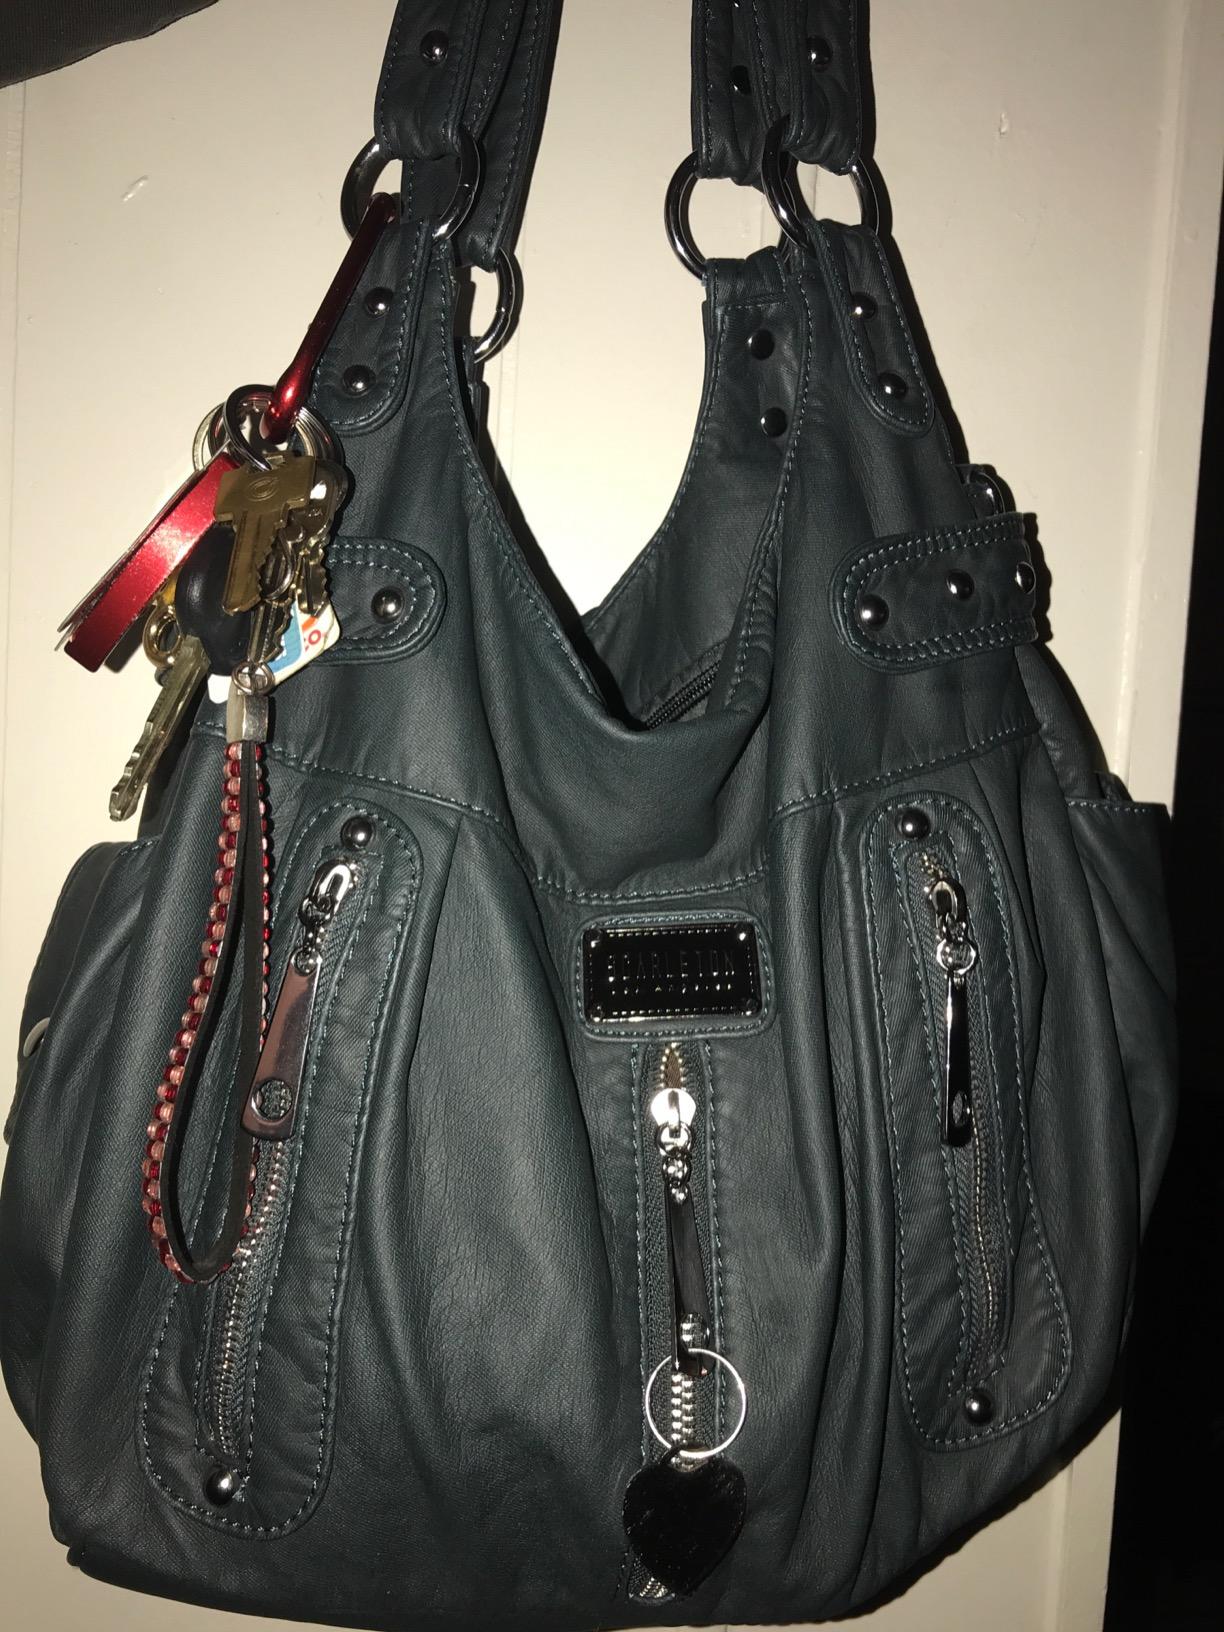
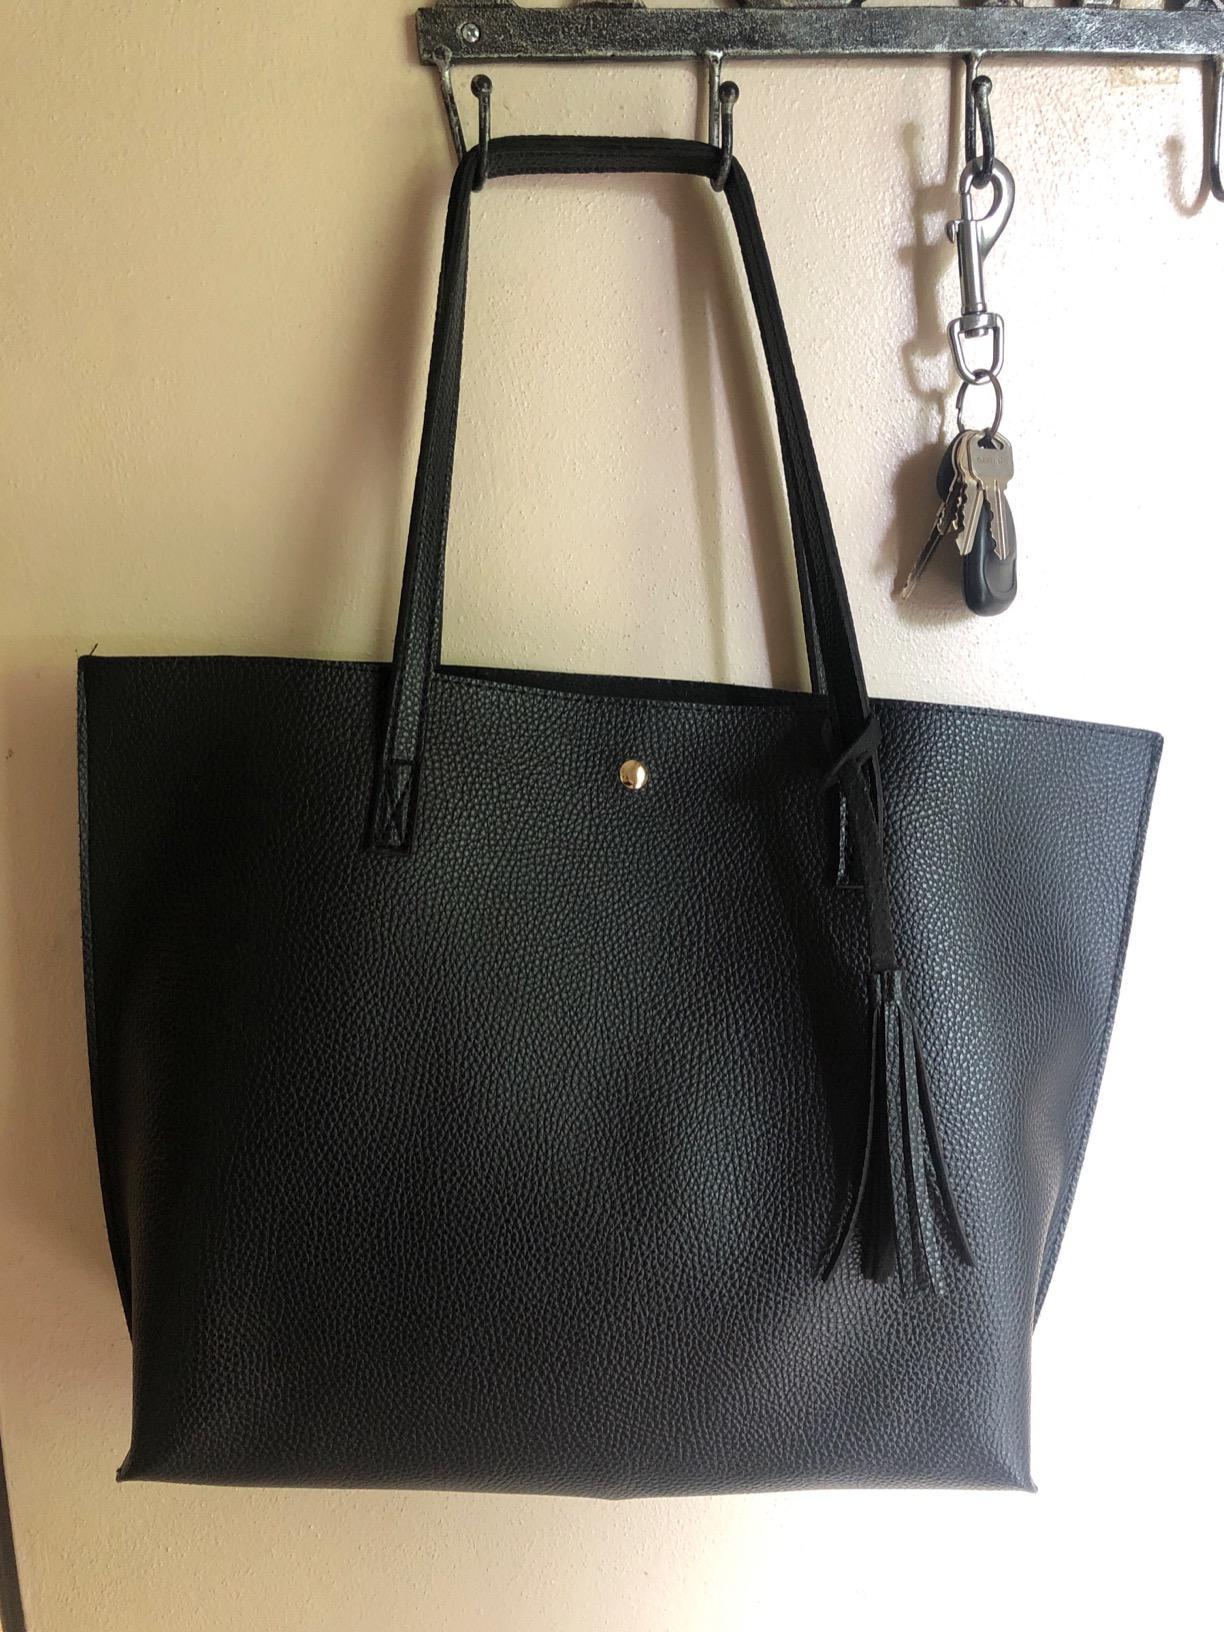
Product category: accessories_handbag
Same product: no